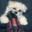
Label: dog